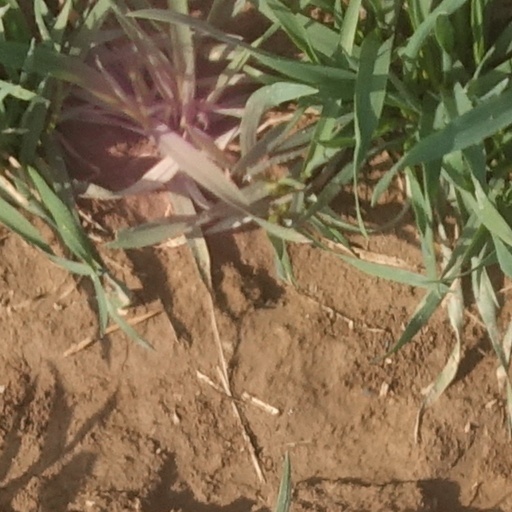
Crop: wheat